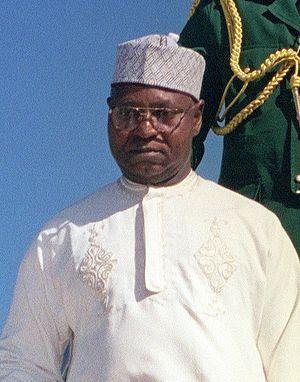
Abdulsalami Abubakar est un général et homme d'État nigérian.